Kantakouzenos

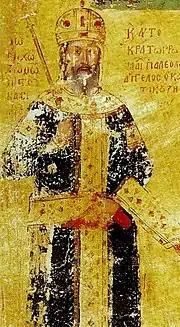
John VI Kantakouzenos as Byzantine emperor.

The family remained prominent in the Palaiologan period. In the 13th century members of the family appeared in the Peloponnese and Nicaea and some of them were accepted into the elite of the Byzantine society, the hereditary aristocracy, known as "eugeneis" ('well-born'). Michael Kantakouzenos was appointed the first "epitropos" (governor) of the Morea in 1308 and his son, John VI Kantakouzenos, rose to be "megas domestikos", regent, and eventually emperor (r. 1347–1354). When Andronikos III Palaiologos died in 1341, his underage son John V Palaiologos (r. 1341–1391) inherited the throne. Disputes over regency were raised between two opposing aristocratic factions; on one side stood Andronikos III's friend and powerful Grand domestic John Kantakouzenos, who was proclaimed regent and was soon recognised as co-emperor by his armies. He was challenged by the self-proclaimed council of regency consisting of John V's mother and widowed empress Anna of Savoy, the Patriarch John XIV Kalekas, and "megas doux" Alexios Apokaukos. The disputes led to a devastating civil war lasting from 1341 to 1347 and won by John, who gained control of the capital and was formally crowned senior co-emperor as John VI. Kantakouzenos attempted to consolidate his own dynasty on the imperial throne marrying his daughter Helena Kantakouzene to John V and proclaiming his son Matthew Kantakouzenos as co-emperor (r. 1353–1357). Intending to usurp the throne for himself, John V initiated a new series of civil wars from 1352 to 1357 against his co-emperors, which he eventually won; Matthew was captured and held hostage by the Serbs, who had allied with the Palaiologoi, and was eventually handed over to John V for ransom. Defeated, he was forced to resign marking the end of the imperial Kantakouzenos family (John VI had already been removed from power and retired in a monastery in 1354).